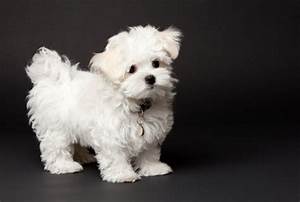
Label: cane